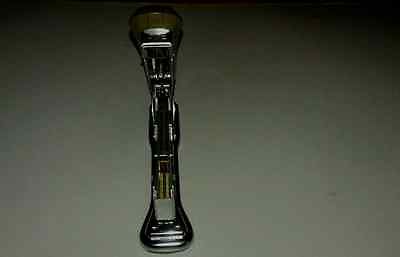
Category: stapler